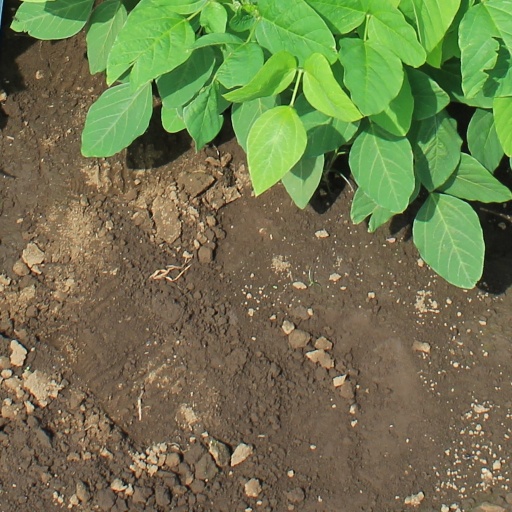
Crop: soybean